Answer in natural language. Considering the relative positions, where is black modern high-back chair (highlighted by a blue box) with respect to black modern high-back chair (highlighted by a green box)? Choose between the following options: right or left
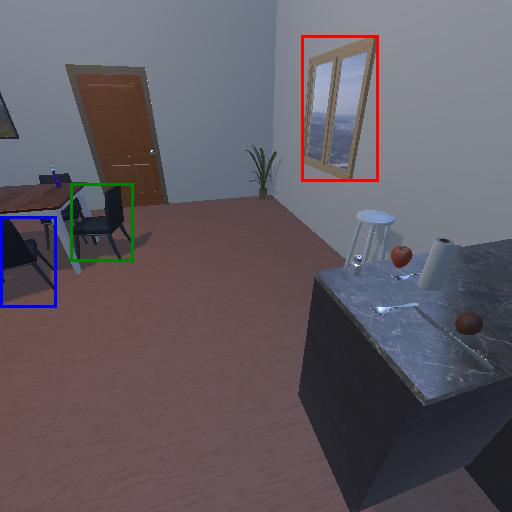
<answer>left</answer>